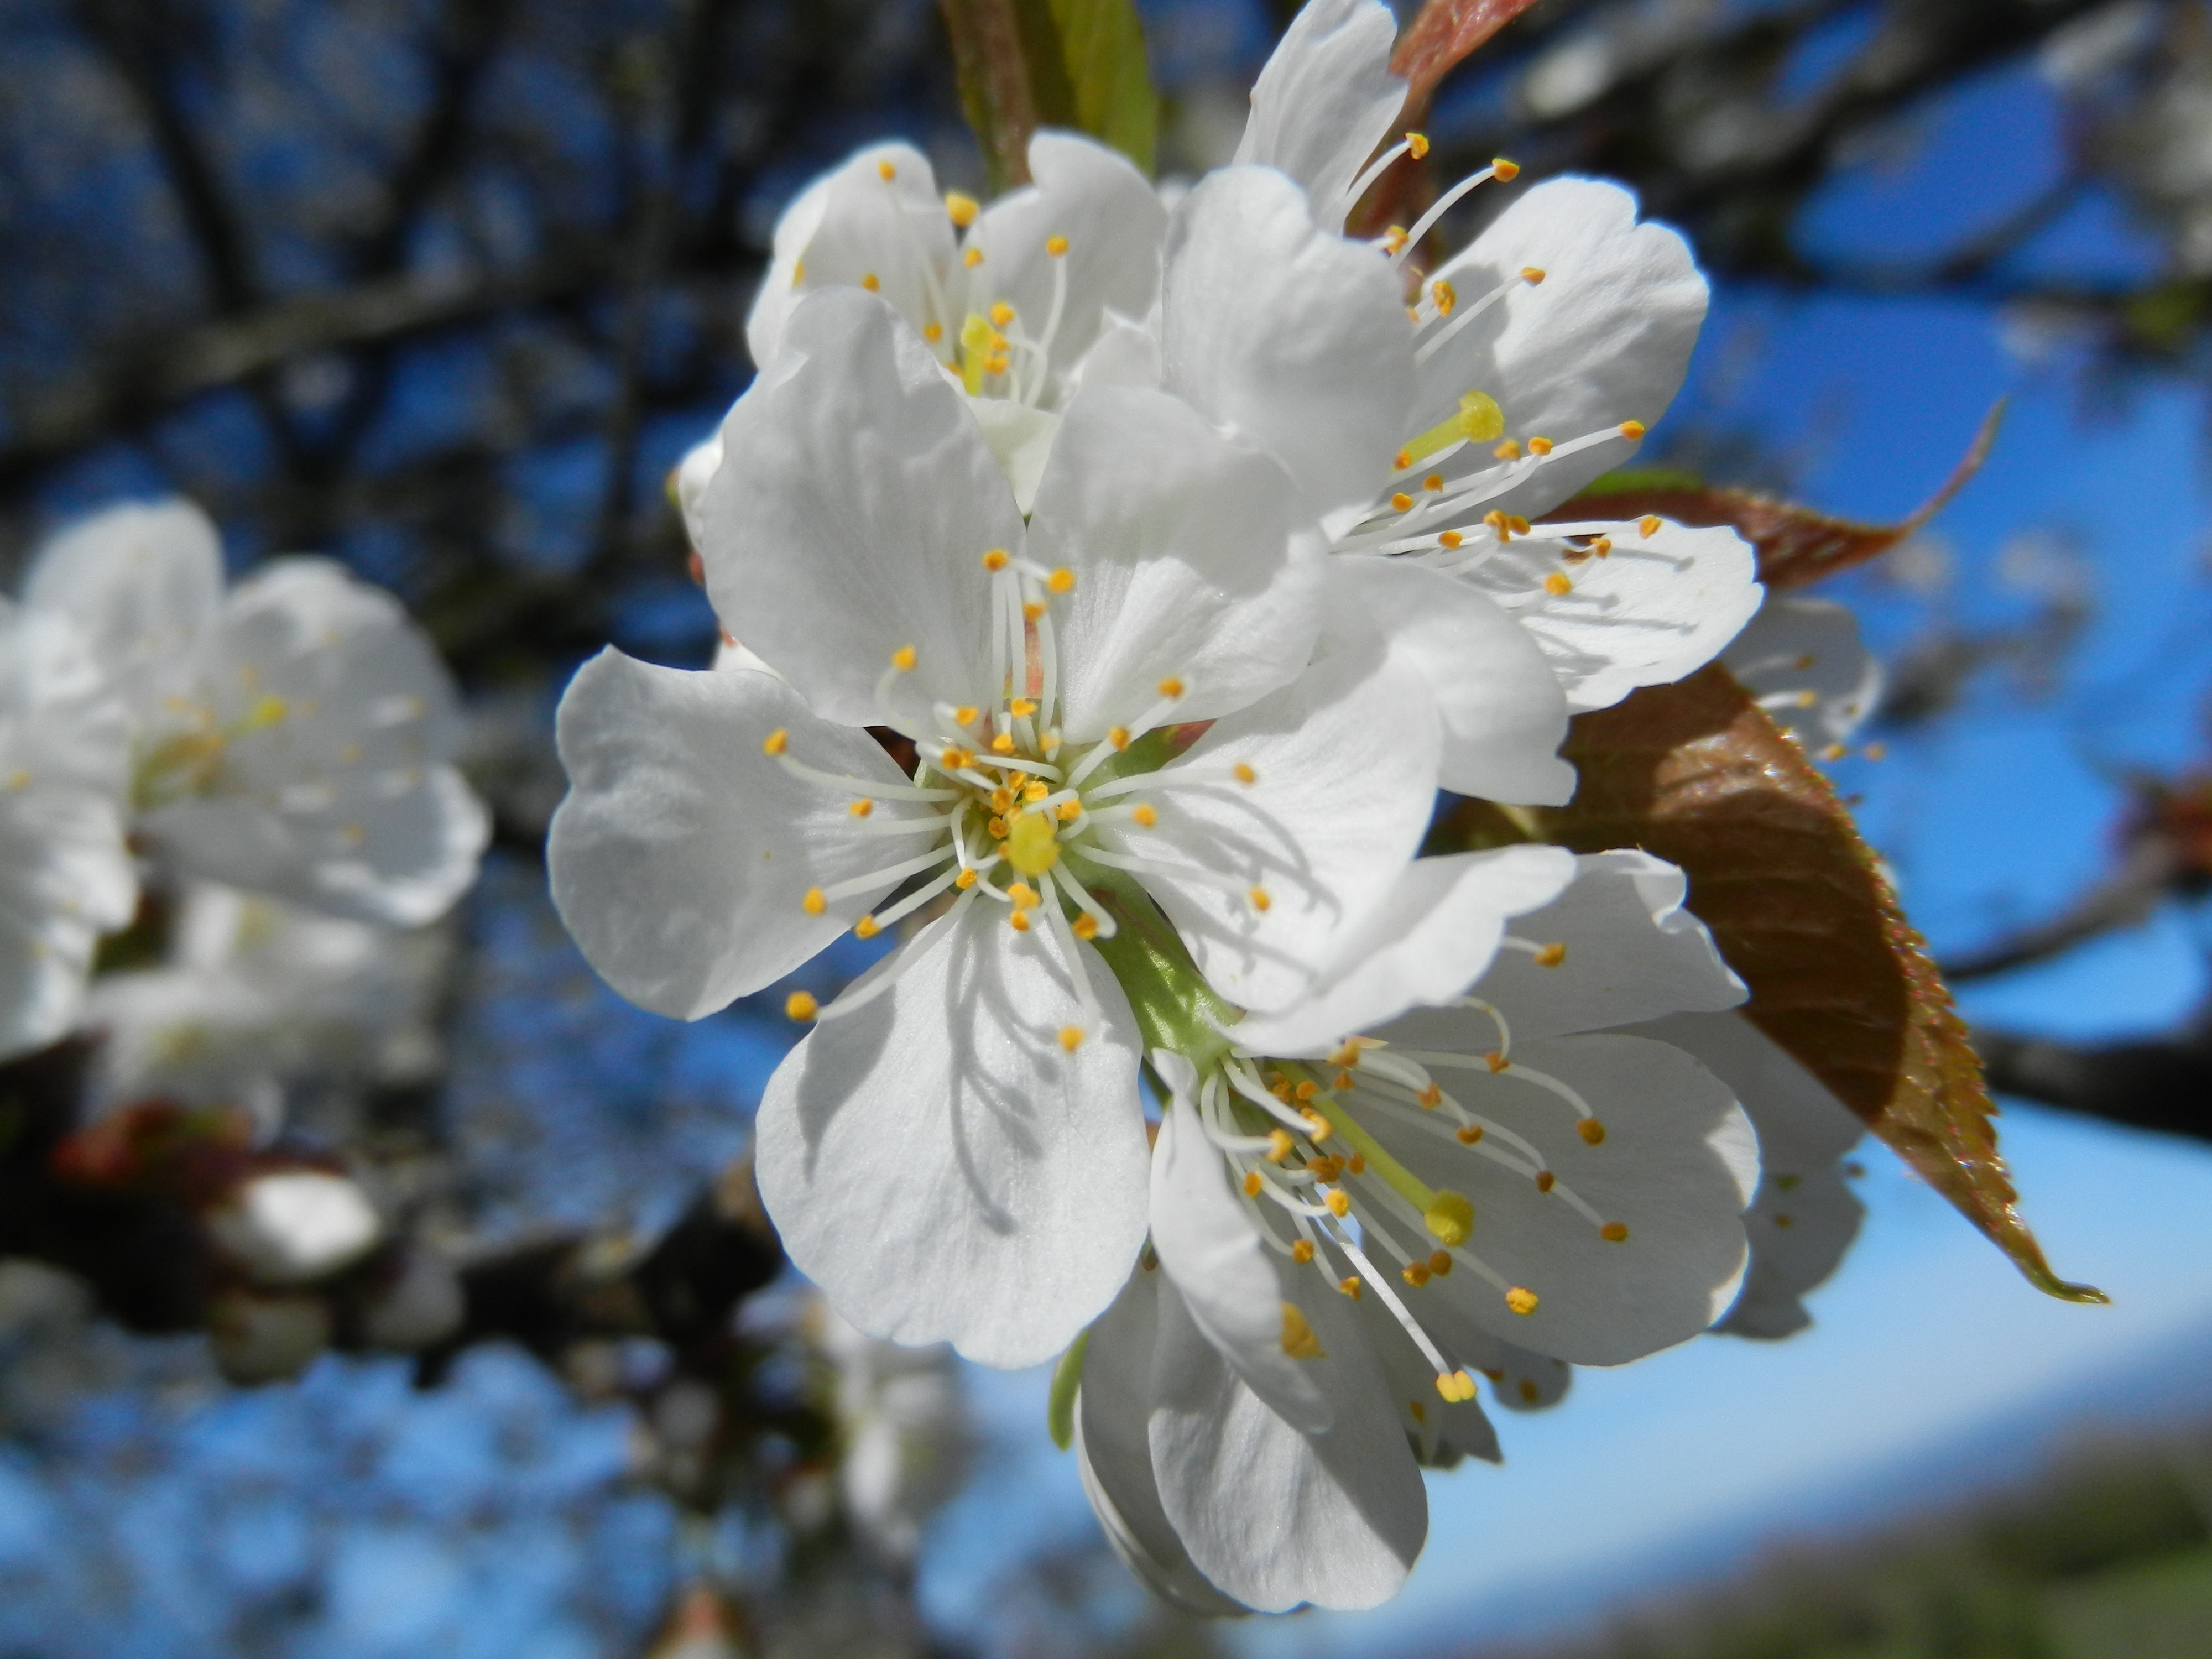
tree, nature, branch, blossom, plant, fruit, flower, petal, food, spring, produce, botany, flora, cherry blossom, wildflower, cherry, macro photography, prunus spinosa, flowering plant, rose family, land plant